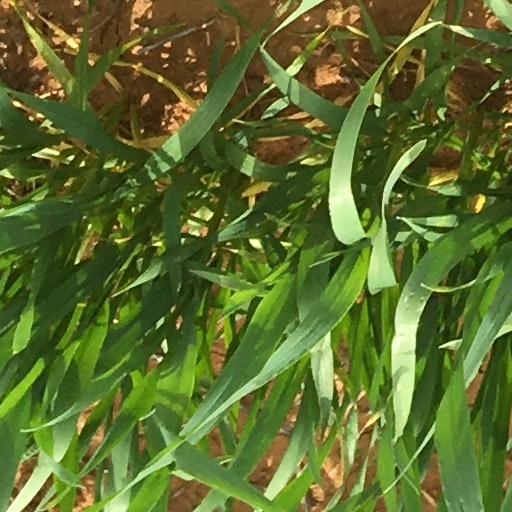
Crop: wheat